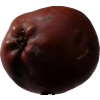
Label: Apple 18